Russia at the 2010 Winter Paralympics

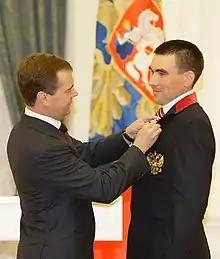
Kirill Mikhaylov from Russia, is awarded the Order For Merit to the Fatherland, fourth degree, in Russia, by President Dmitry Medvedev, for winning three gold and two silver in biathlon and Cross-country skiing.

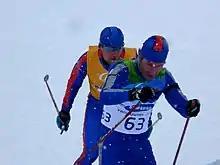
Irek Mannanov in qualification for the Biathlon Men's 3 km Pursuit (Visually Impaired) guided by Salavat Gumerov (in the yellow shirt).

Russia sent a delegation to compete at the 2010 Winter Paralympics in Vancouver, Canada. The country fielded thirty-two athletes in cross-country skiing, biathlon, and alpine skiing. Russia placed second in the final medal standings, though first in the total medal count, winning thirty-eight medals.